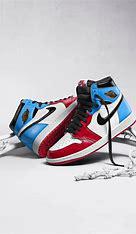
Brand: Nike
Model: 1